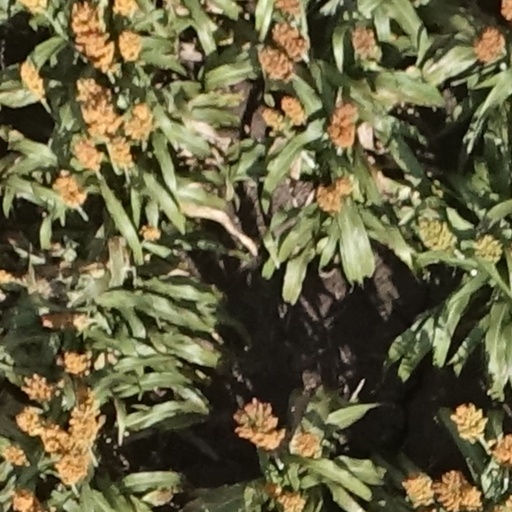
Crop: sorghum